Russell N. Jordahl

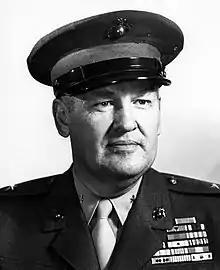
BG Russell N. Jordahl, USMC

Russell Nelton Jordahl (September 21, 1903 – November 27, 1988) was a decorated officer in the United States Marine Corps with the rank of brigadier general. A Veteran of World War II, Korea and several expeditionary tours, Jordahl completed his career as commanding general, Landing Force Training Unit, Pacific.